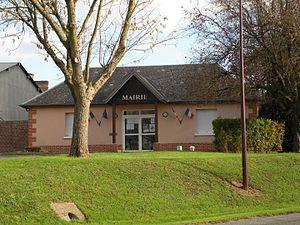
Juvignies
Juvignies est une commune française située dans le département de l'Oise en région Hauts-de-France.